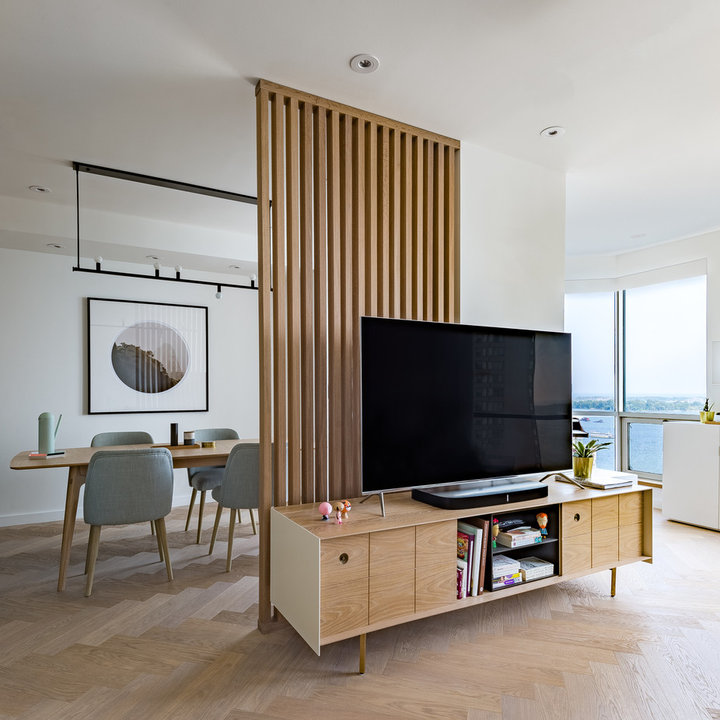
Style: Scandinavian